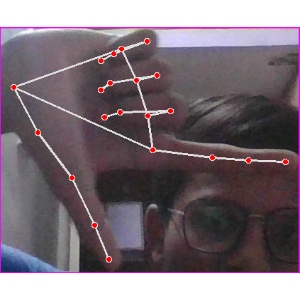
अक्षर: ख